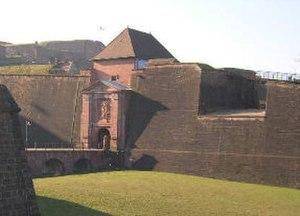
fortification et Porte de Brisach à Belfort (Territoire de Belfort, France) Photo prise en mars 2004 par LP90. Déjà utilisée dans Wikitravel. Copyright